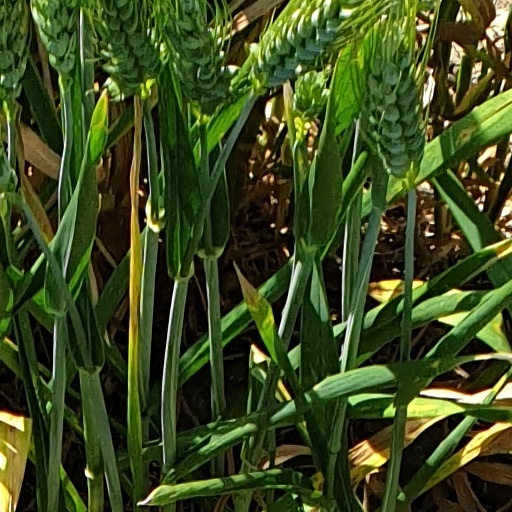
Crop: wheat